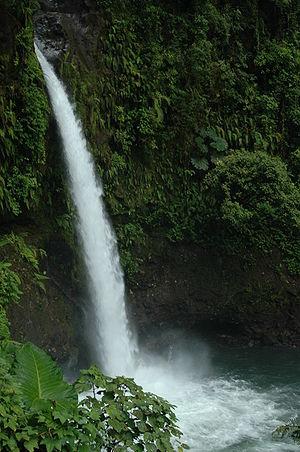
La chute La Paz est une cascade du centre du Costa Rica. Elle se trouve à 31 kilomètres au nord de Alajuela, entre Vara Blanca et Cinchona.